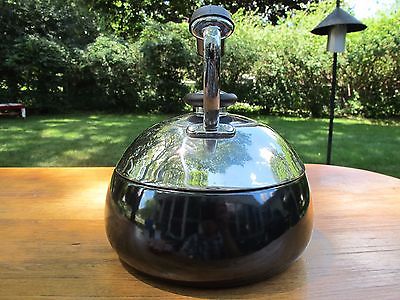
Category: kettle